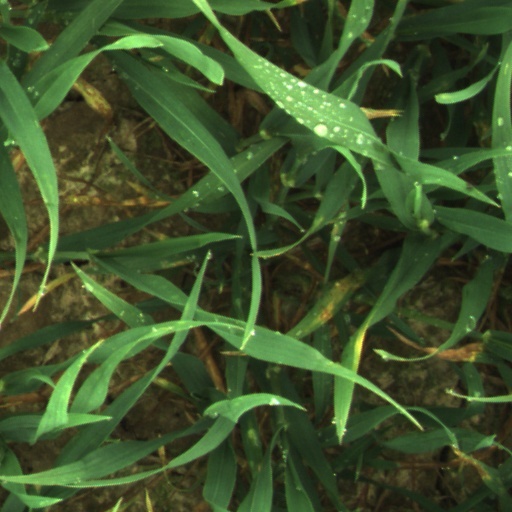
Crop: wheat